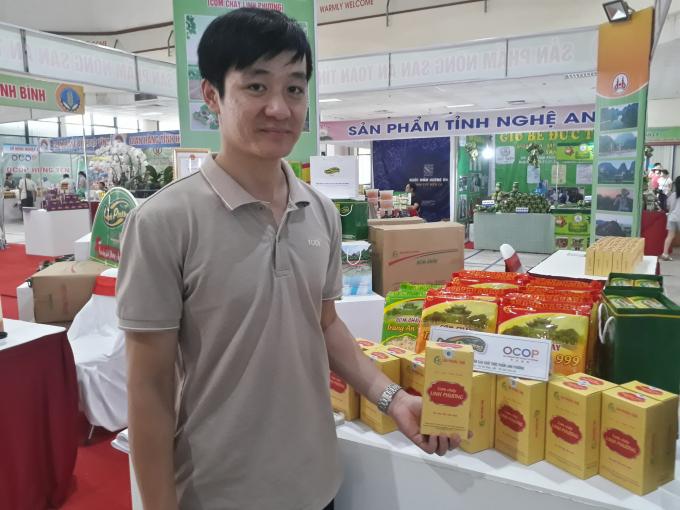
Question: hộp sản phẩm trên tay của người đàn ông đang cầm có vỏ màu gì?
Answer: vỏ màu vàng